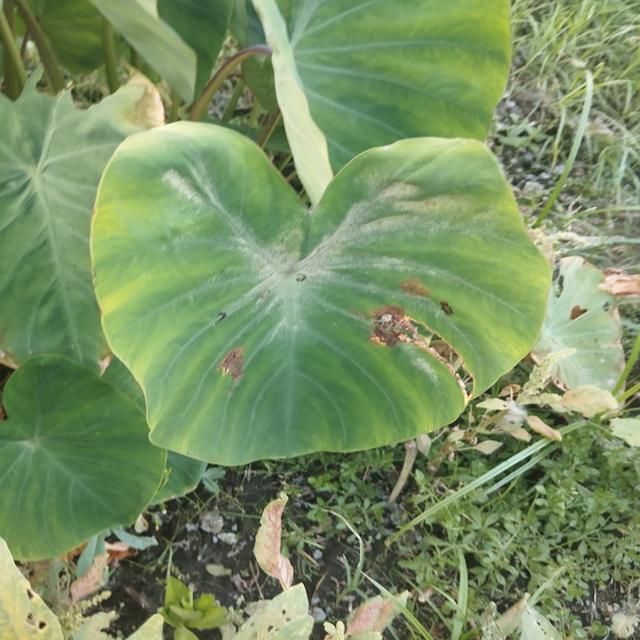
Label: Early_Blight